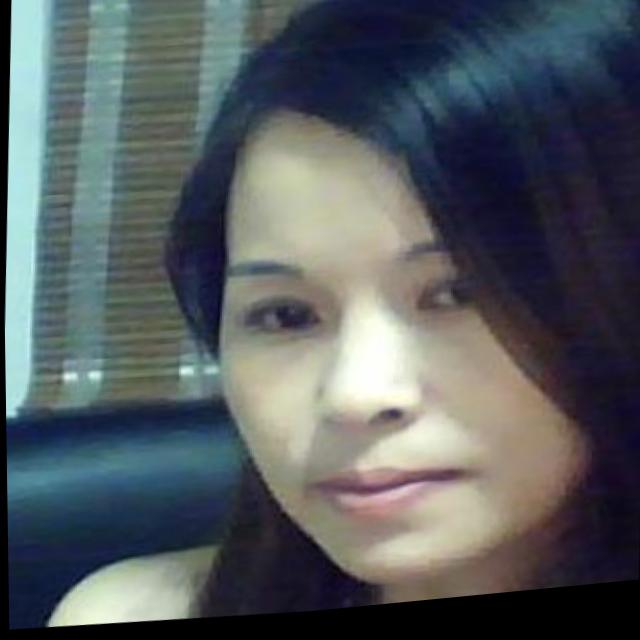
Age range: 21-44